Johnson Niles

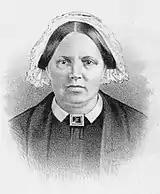
Rhoda Phelps Niles

Niles and Rhoda Phelps were married on February 15, 1815, in Pittsfield, Massachusetts. They had three children: Julia Ann, Orange Jay, and George. Rhoda Niles died on August 7, 1864. George Johnson later returned to live in the family homestead beginning in 1870. Orange Johnson succeeded his father as postmaster in Troy.